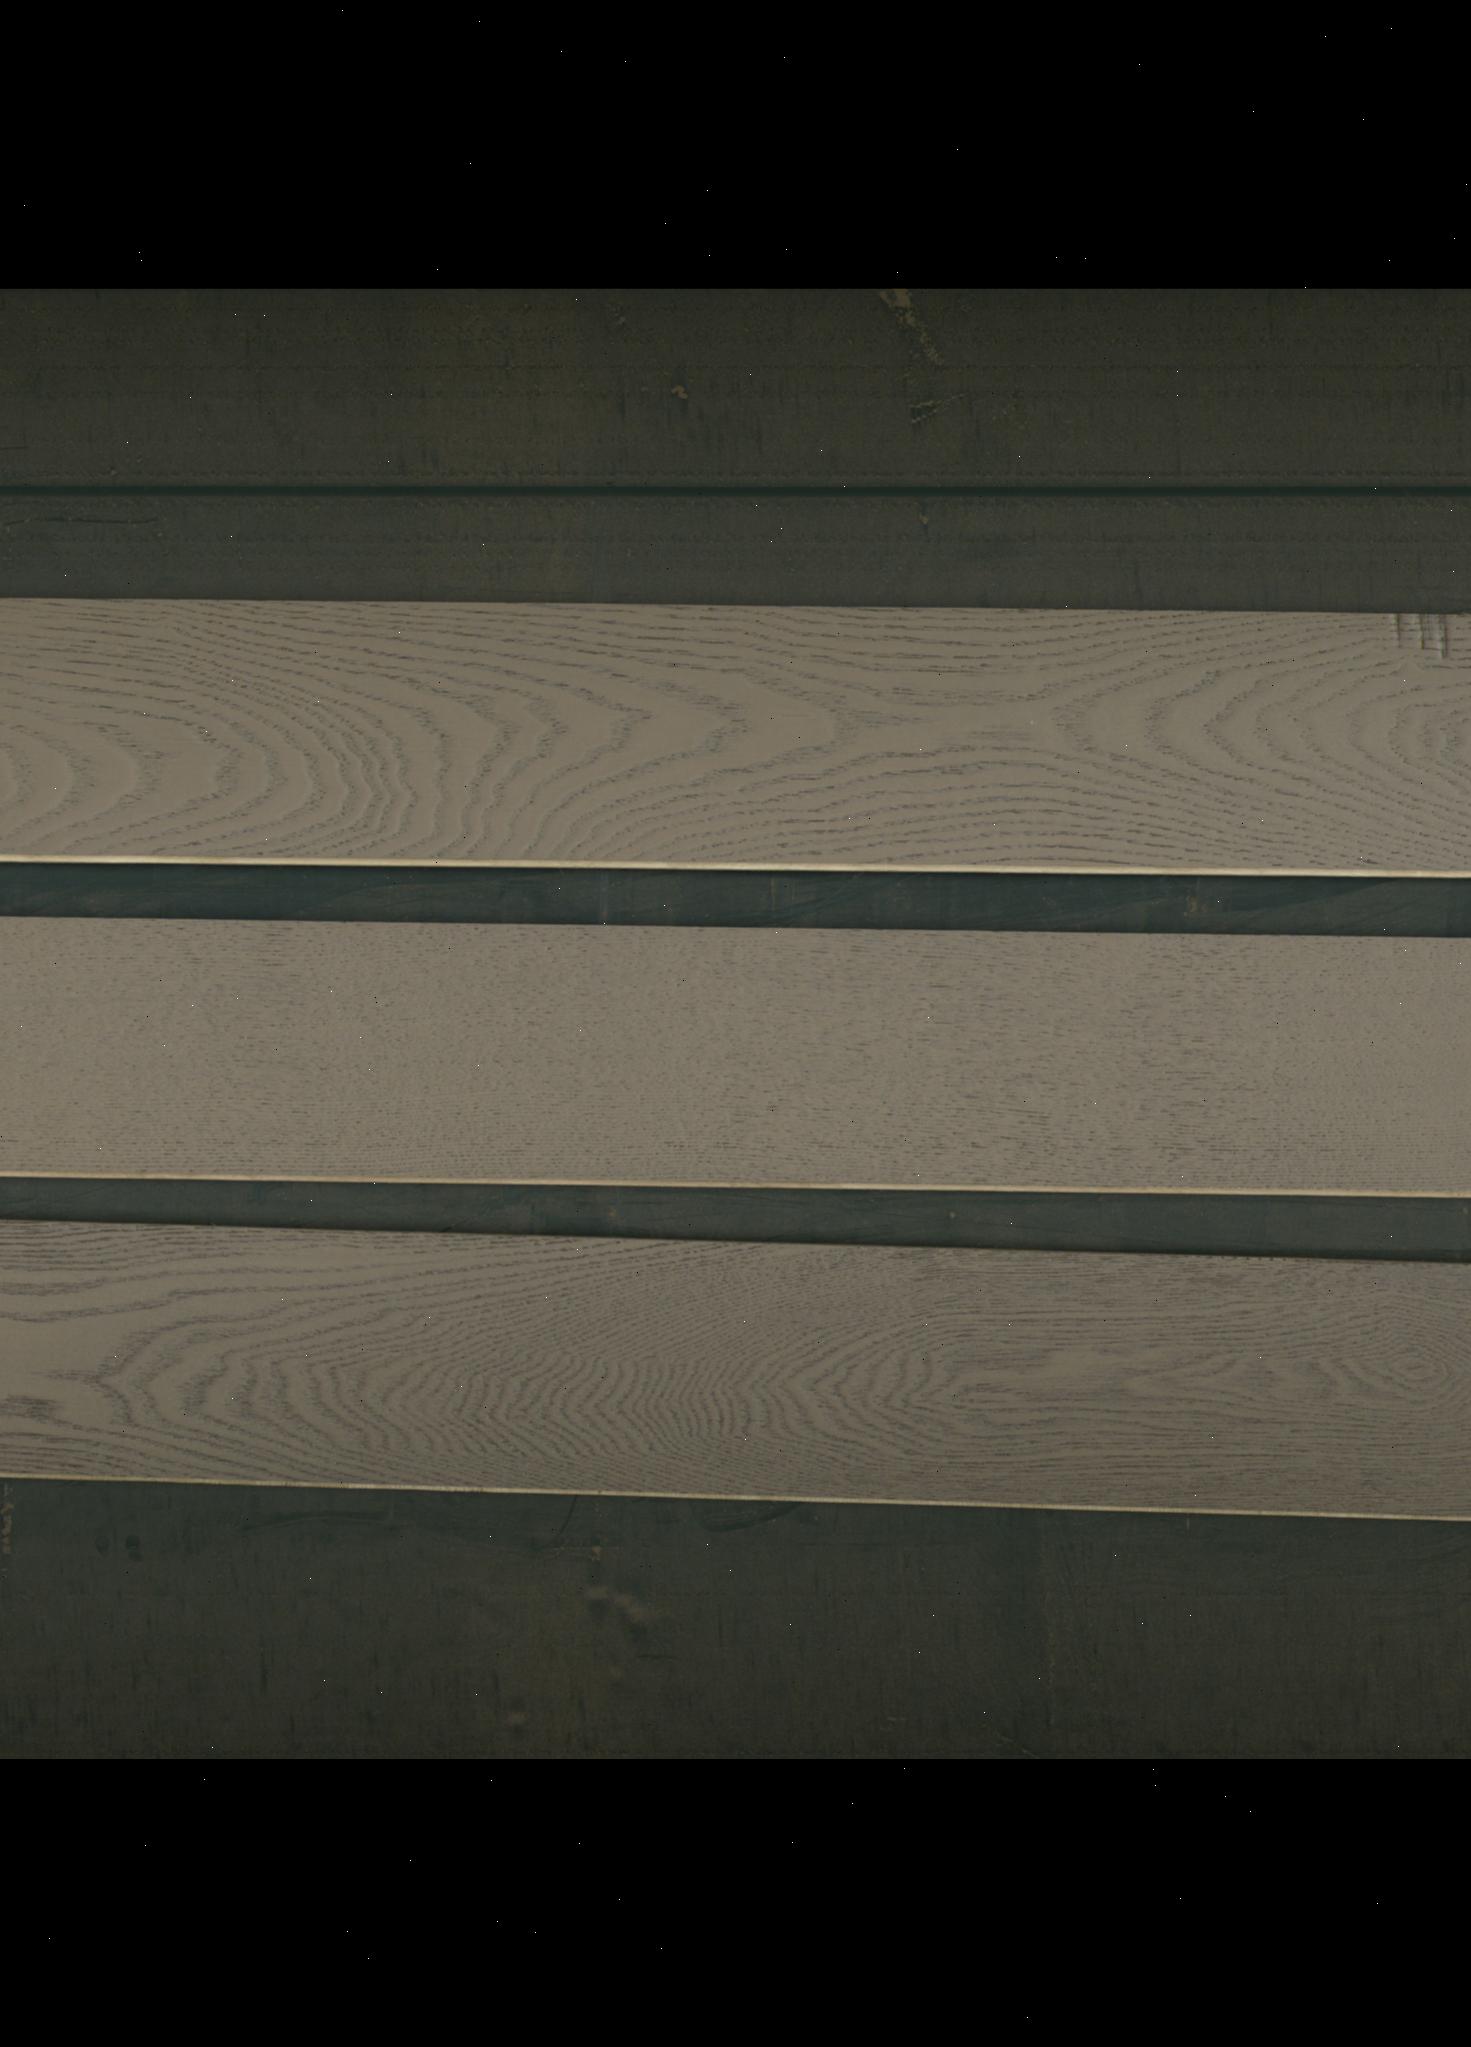
Label: mixers